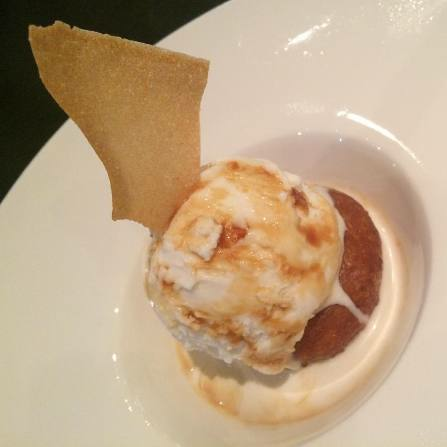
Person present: No